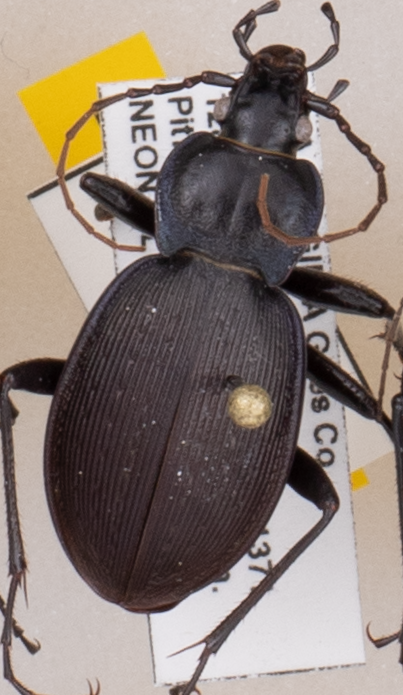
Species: Carabus goryi
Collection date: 2018-07-31
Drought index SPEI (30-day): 0.41
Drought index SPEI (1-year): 0.428
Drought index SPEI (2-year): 0.476